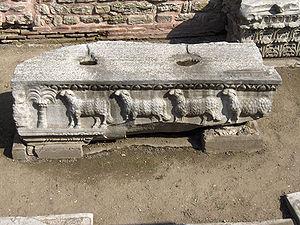
Sainte-Sophie est un grand lieu de culte à Istanbul, situé sur le côté ouest du Bosphore. À l'origine une basilique chrétienne de Constantinople, elle est construite dans un premier temps au IVᵉ siècle, puis reconstruite bien plus grande au VIᵉ siècle, sous l'empereur byzantin Justinien, où elle acquit sa forme actuelle. Ayant remplacé Sainte-Irène comme siège du patriarche de Constantinople, elle devient mosquée au XVᵉ siècle sous Mehmet II. En 1934, elle perd son statut de lieu de culte pour devenir un musée, sur décision de Mustafa Kemal Atatürk. Sainte-Sophie reprend son statut de mosquée en 2020 sur décision de Recep Tayyip Erdoğan.